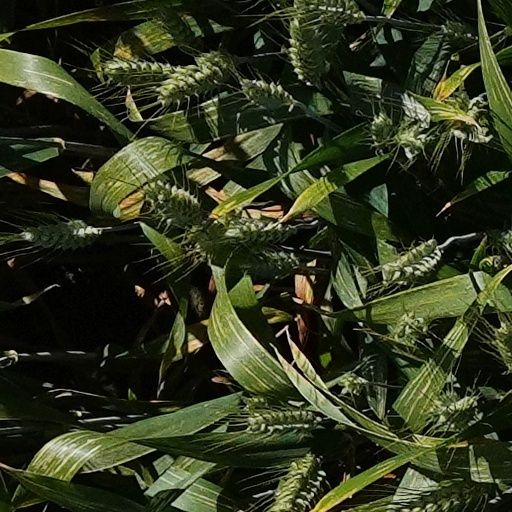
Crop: wheat